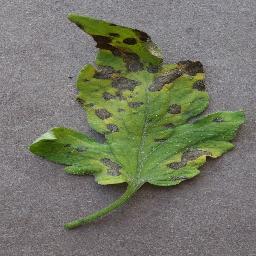
Label: Tomato___Early_blight